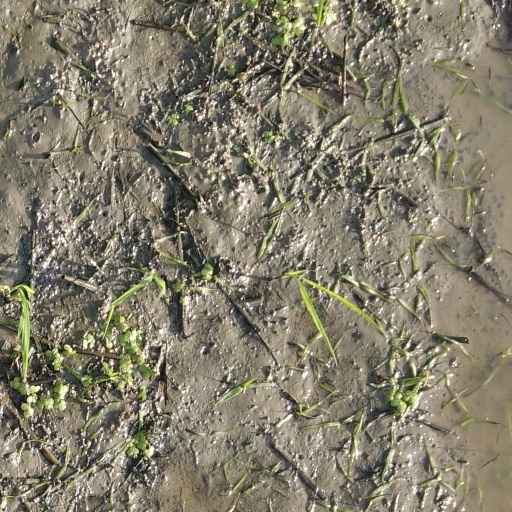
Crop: rice